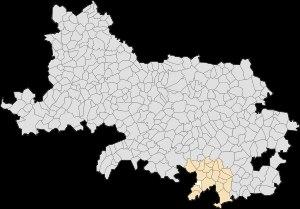
Warlencourt-Eaucourt est une commune française située dans le département du Pas-de-Calais en région Hauts-de-France.